Tayseer Sboul

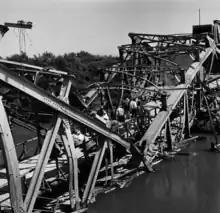
View of the destroyed Allenby/King Hussein Bridge after the 1967 Six-Day War which deeply affected Sboul and influenced his "You as of Today" novella. It symbolized Jordan's loss of the West Bank; a territory which Sboul considered to be a vital part of the Arab homeland.

Sboul later said that he was "looking for the last inch of what remained from my homeland… It was not just defeat; it was something else, much more… a nation drowning in sadness". Sboul added to his writings cultural heritage, historical references and events and symbols rooted in Arab literary and religious traditions. His works tackled issues such as religion, tradition, migration, familial ties, gender, prostitution, sex and domestic violence. Despite social taboos and censorship, he addressed lack of freedom, political oppression and corruption without worrying about any potential consequences. Sboul's novella did not adhere to the structure of traditional Arab novels, following instead a postmodernist approach. His writing style influenced a new generation of Arabic narratives.